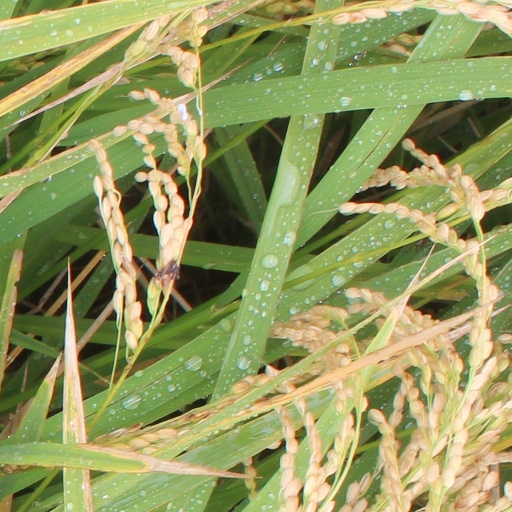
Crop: rice